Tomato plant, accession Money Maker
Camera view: bottom (45 deg); turntable rotation: 330 degrees
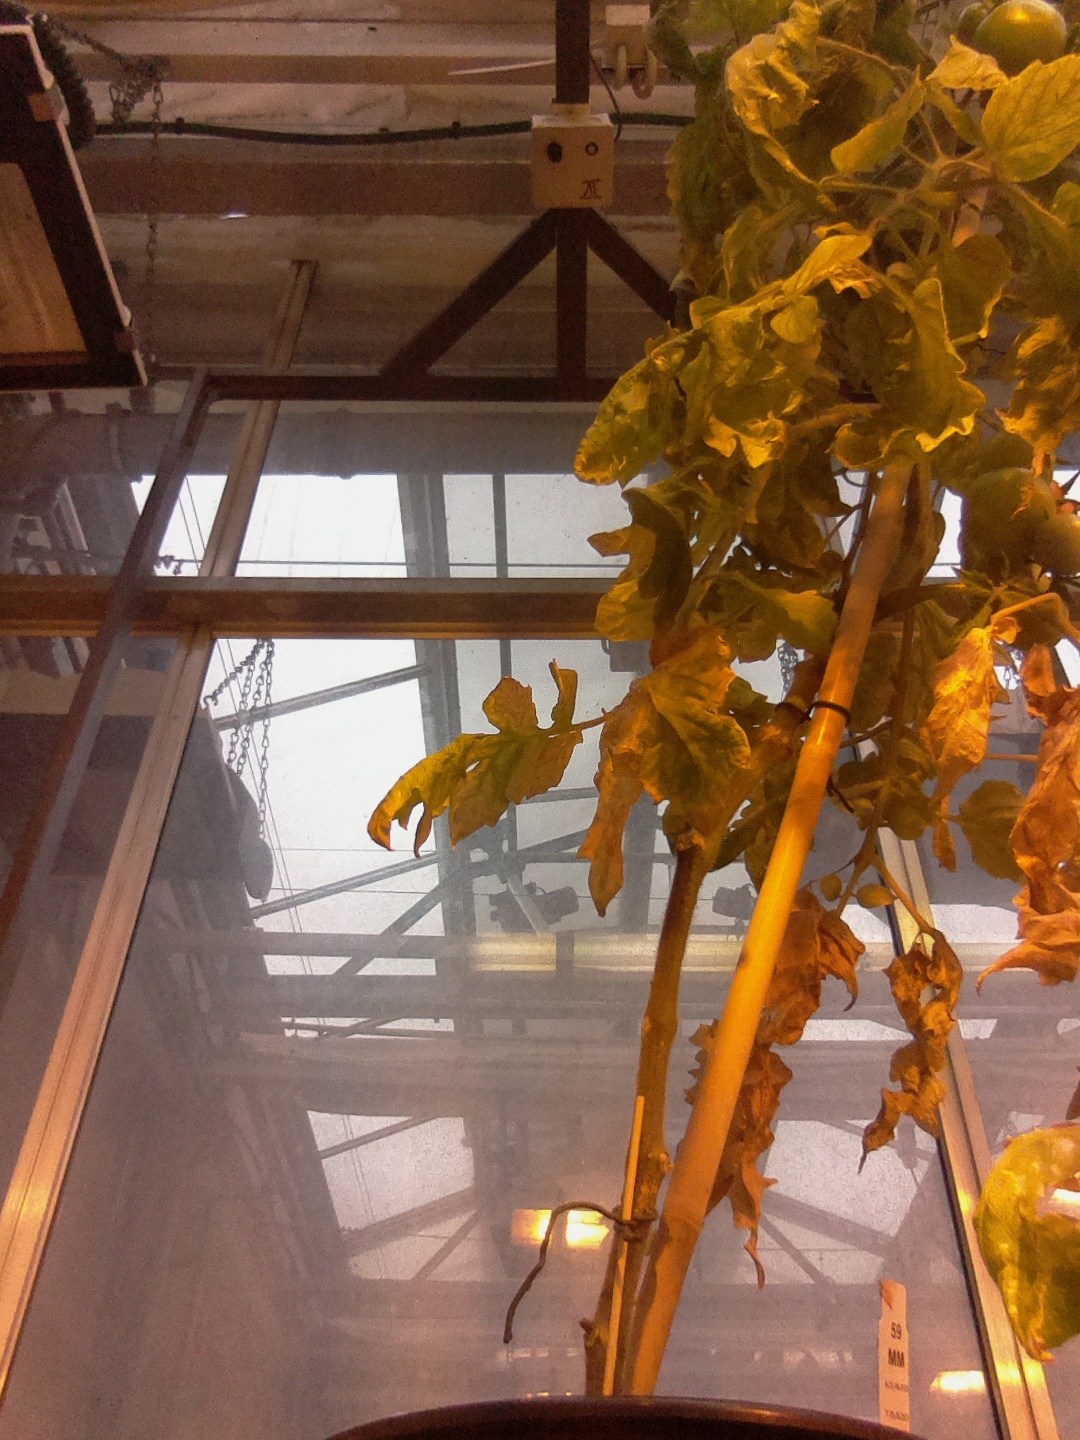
BBCH growth stage 81: 10%-20% of fruits show typical fully ripe color